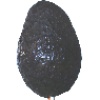
Label: Avocado ripe 1